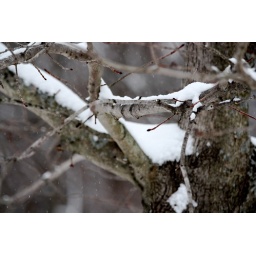
Our red maple tree in the front yard.